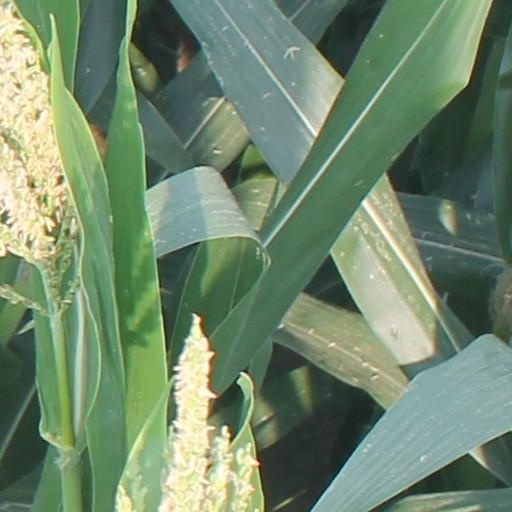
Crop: maize; corn